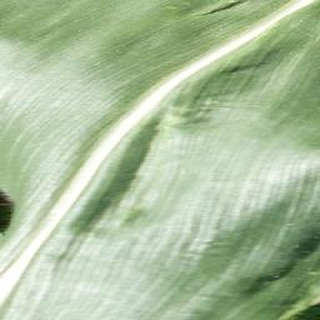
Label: healthy_corn